Nikon F-301

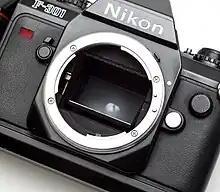
The F-301's lens mount, showing the AI-S detection pin

A standard hotshoe flash mount sits above the viewfinder. The F-301 has native support for the automatic TTL with the Nikon Speedlight SB-16B. The Nikon F-301 does not feature a built-in pop-up flash (the F-401 was the first Nikon SLR to have this feature).